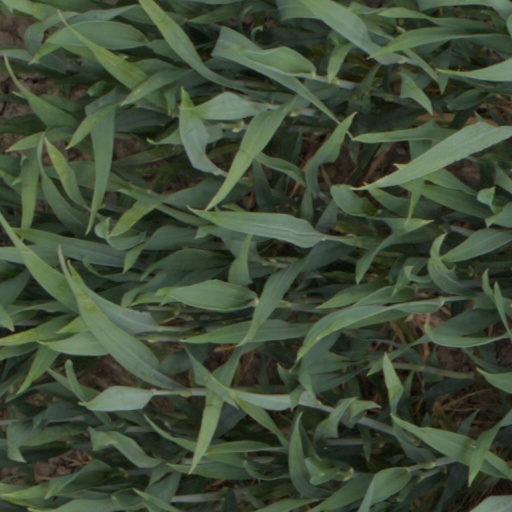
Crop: wheat